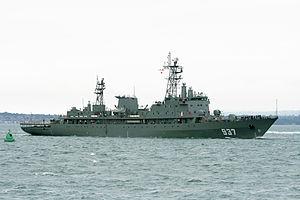
Les Forces navales algériennes, est le corps de marine de guerre de l'armée algérienne. Sa création remonte à l'indépendance de l'Algérie en 1962.